ISO 6346

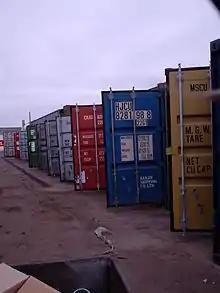
Several newly-washed containers with identification codes visible

ISO 6346 is an international standard covering the coding, identification and marking of intermodal (shipping) containers used within containerized intermodal freight transport by the International Organization for Standardization (ISO). The standard establishes a visual identification system for every container that includes a unique serial number (with check digit), the owner, a country code, a size, type and equipment category as well as any operational marks. The register of container owners is managed by the International Container Bureau (BIC).